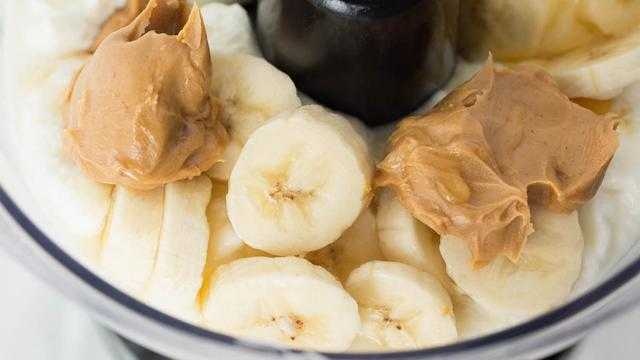
Label: Banana